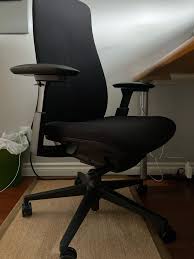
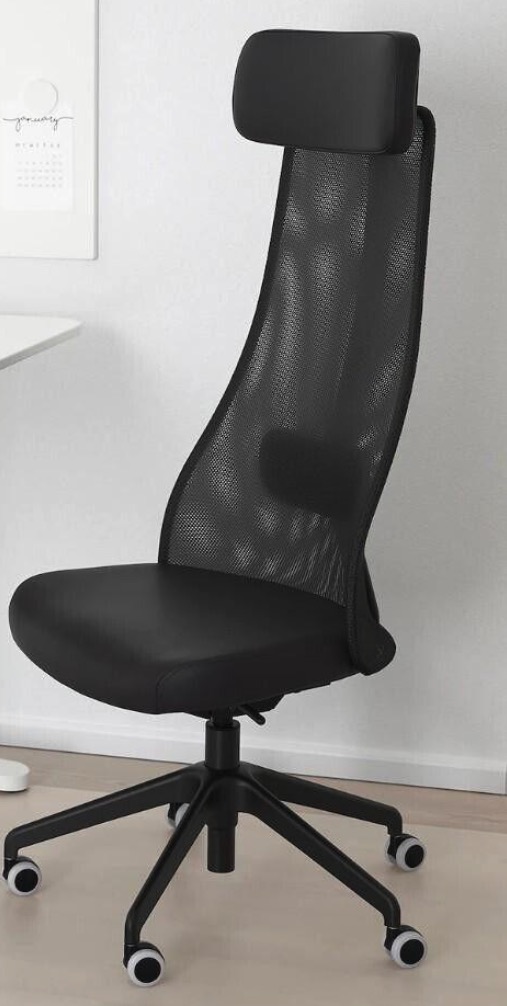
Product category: items_chair
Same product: no